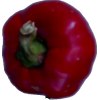
Label: red_pepper